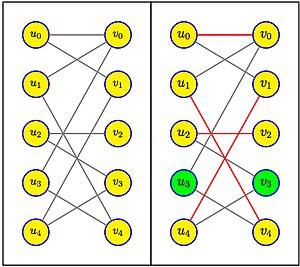
Hopcroft-Karp-exemple-premiere-partie
En informatique, l'algorithme de Hopcroft-Karp est un algorithme qui prend en entrée un graphe biparti et qui produit en sortie un couplage de cardinalité maximum, c'est-à-dire un ensemble d'arêtes aussi grand que possible avec la propriété que deux arêtes ne partagent jamais une extrémité. L'algorithme a une complexité en temps en dans le pire des cas, où est l'ensemble des arêtes et est l'ensemble des sommets du graphe, et il est supposé que. Dans le cas de graphes denses, la borne devient, et pour des graphes aléatoires creux, le temps est pratiquement linéaire.